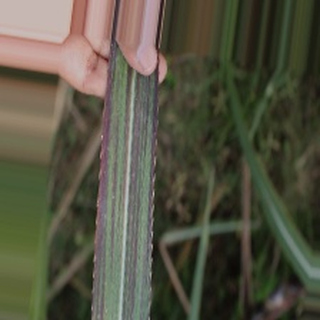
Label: sugarcane_bacterial_blight